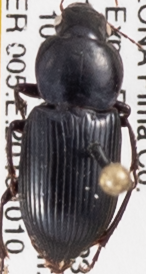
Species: Discoderus robustus
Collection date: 2018-10-10
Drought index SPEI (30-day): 1.382
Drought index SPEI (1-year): -0.656
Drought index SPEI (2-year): -1.45